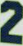
Number: 2